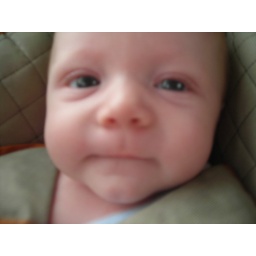
linkyn in the car seat